Answer in natural language. How many Laptops are visible in the scene? Choose between the following options: 4, 1, 0, 2 or 3
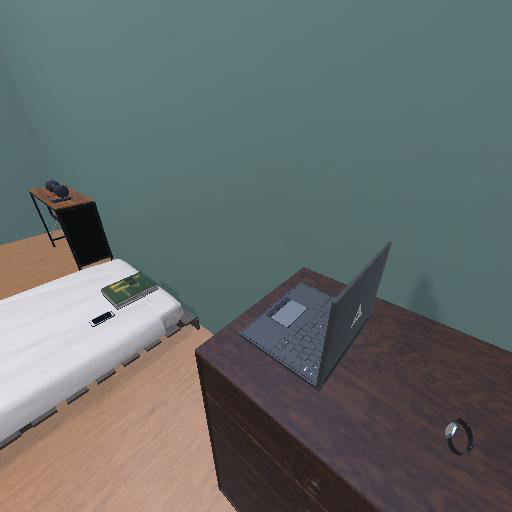
<answer>1</answer>